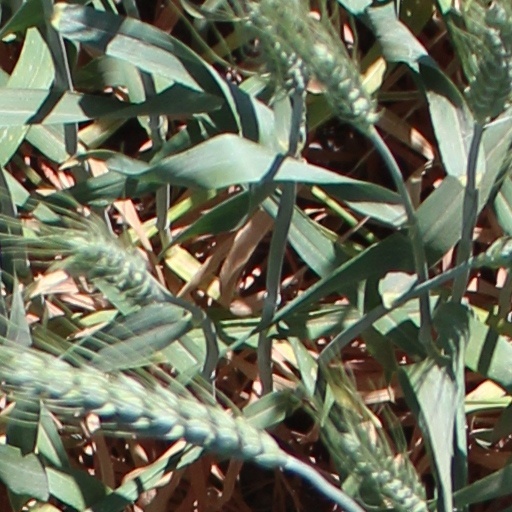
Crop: wheat